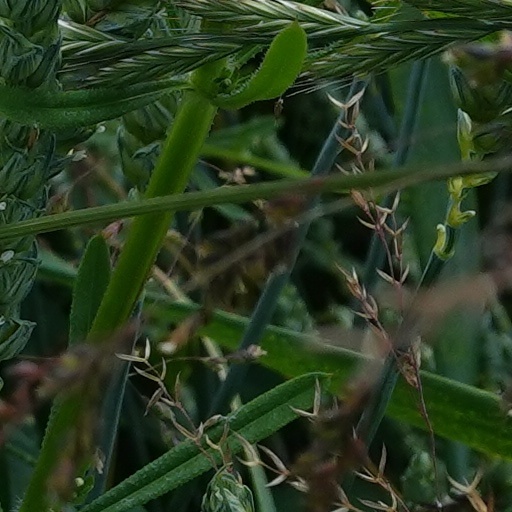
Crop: wheat